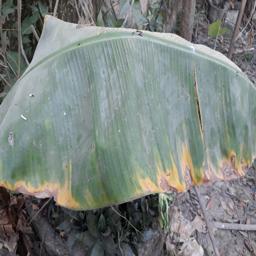
Label: POTASSIUM DEFICIENCY